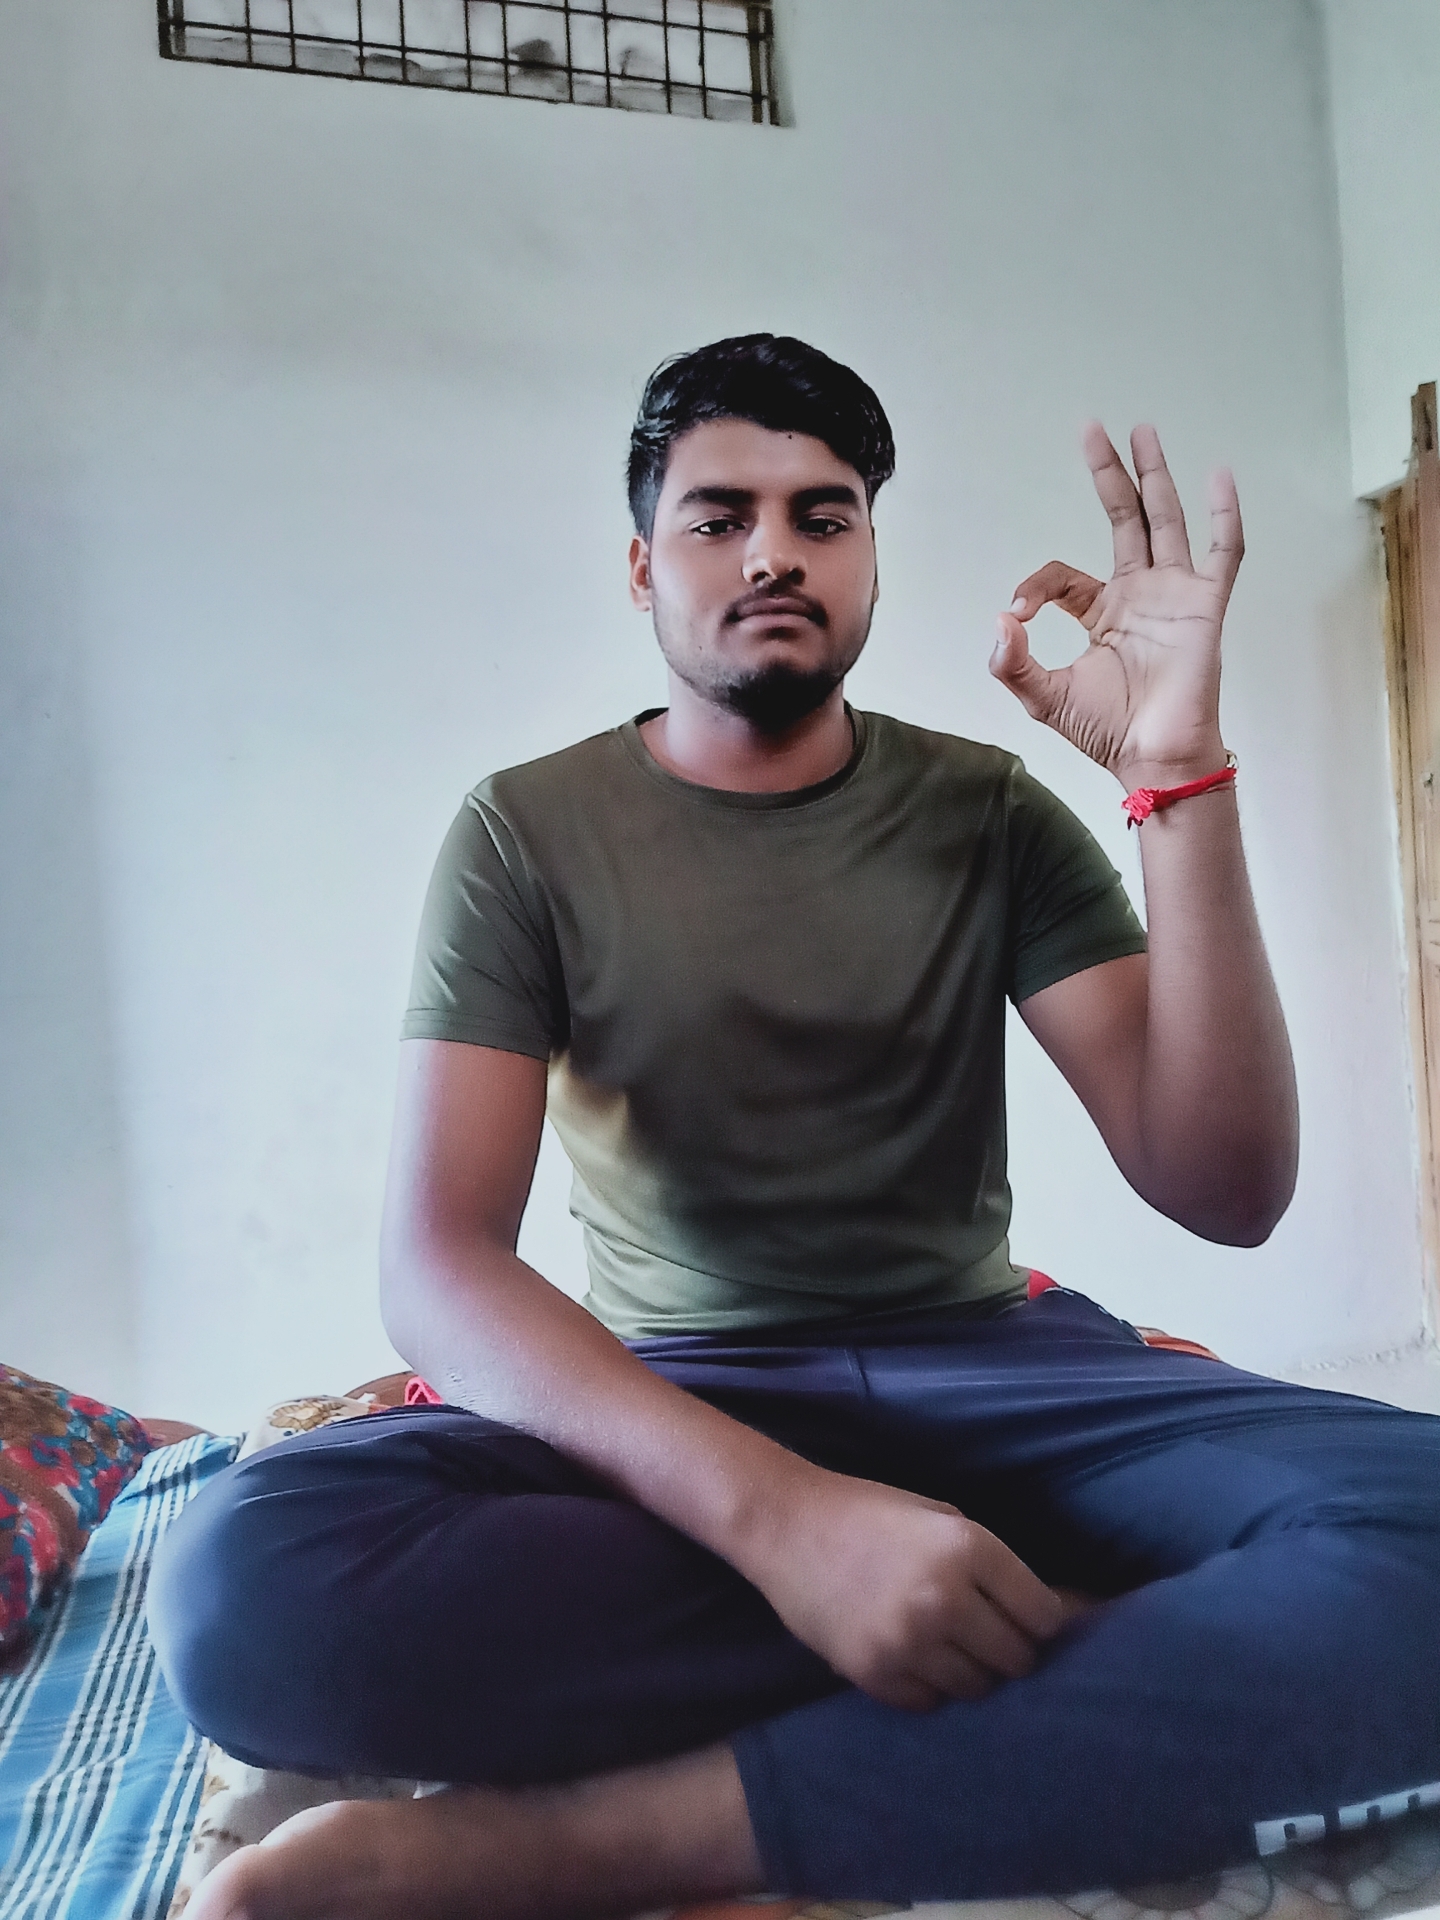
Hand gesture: ok